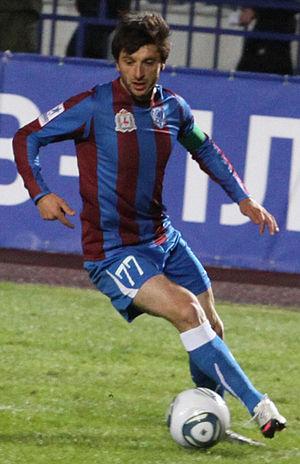
Otar Martsvaladze, né le 14 juillet 1984 à Tbilissi en Géorgie, est un footballeur international géorgien, qui évolue au poste d'attaquant.